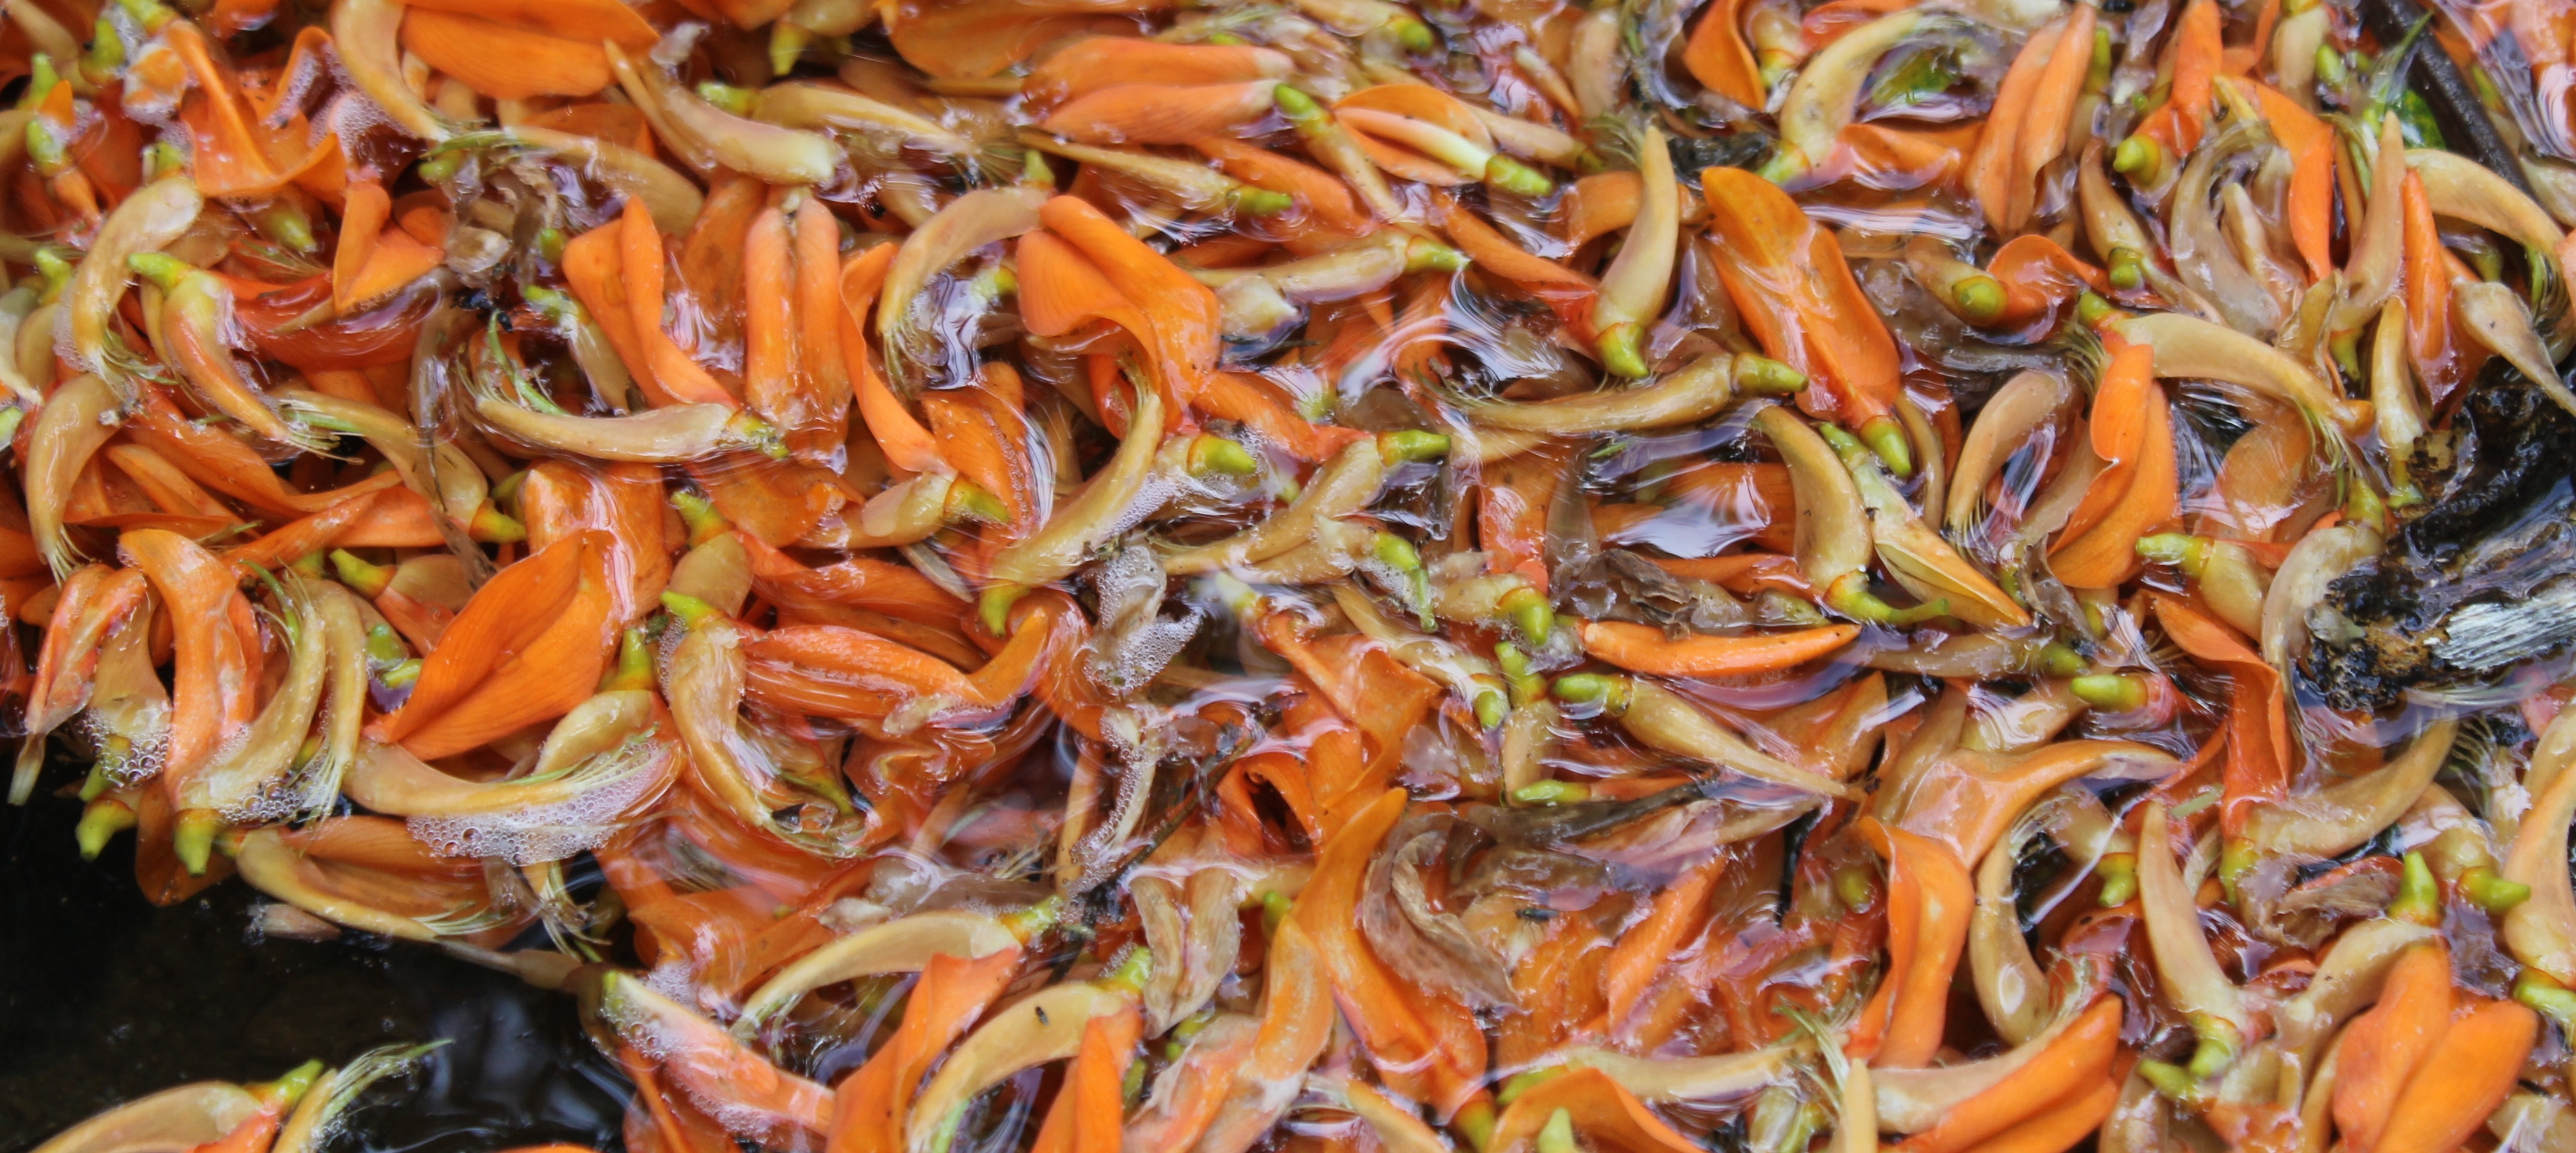
water, plant, flower, bloom, wet, orange, dish, food, flow, mediterranean, produce, vegetable, color, macro, fish, flora, cuisine, orchid, flowers, mussel, petals, bright, beautiful, bach, faded, fall off